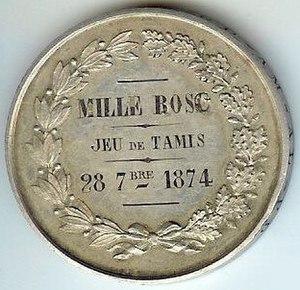
Médaille Jeu Tamis Millebosc Photo J.L Dron
Millebosc est une commune française située dans le département de la Seine-Maritime en région Normandie.